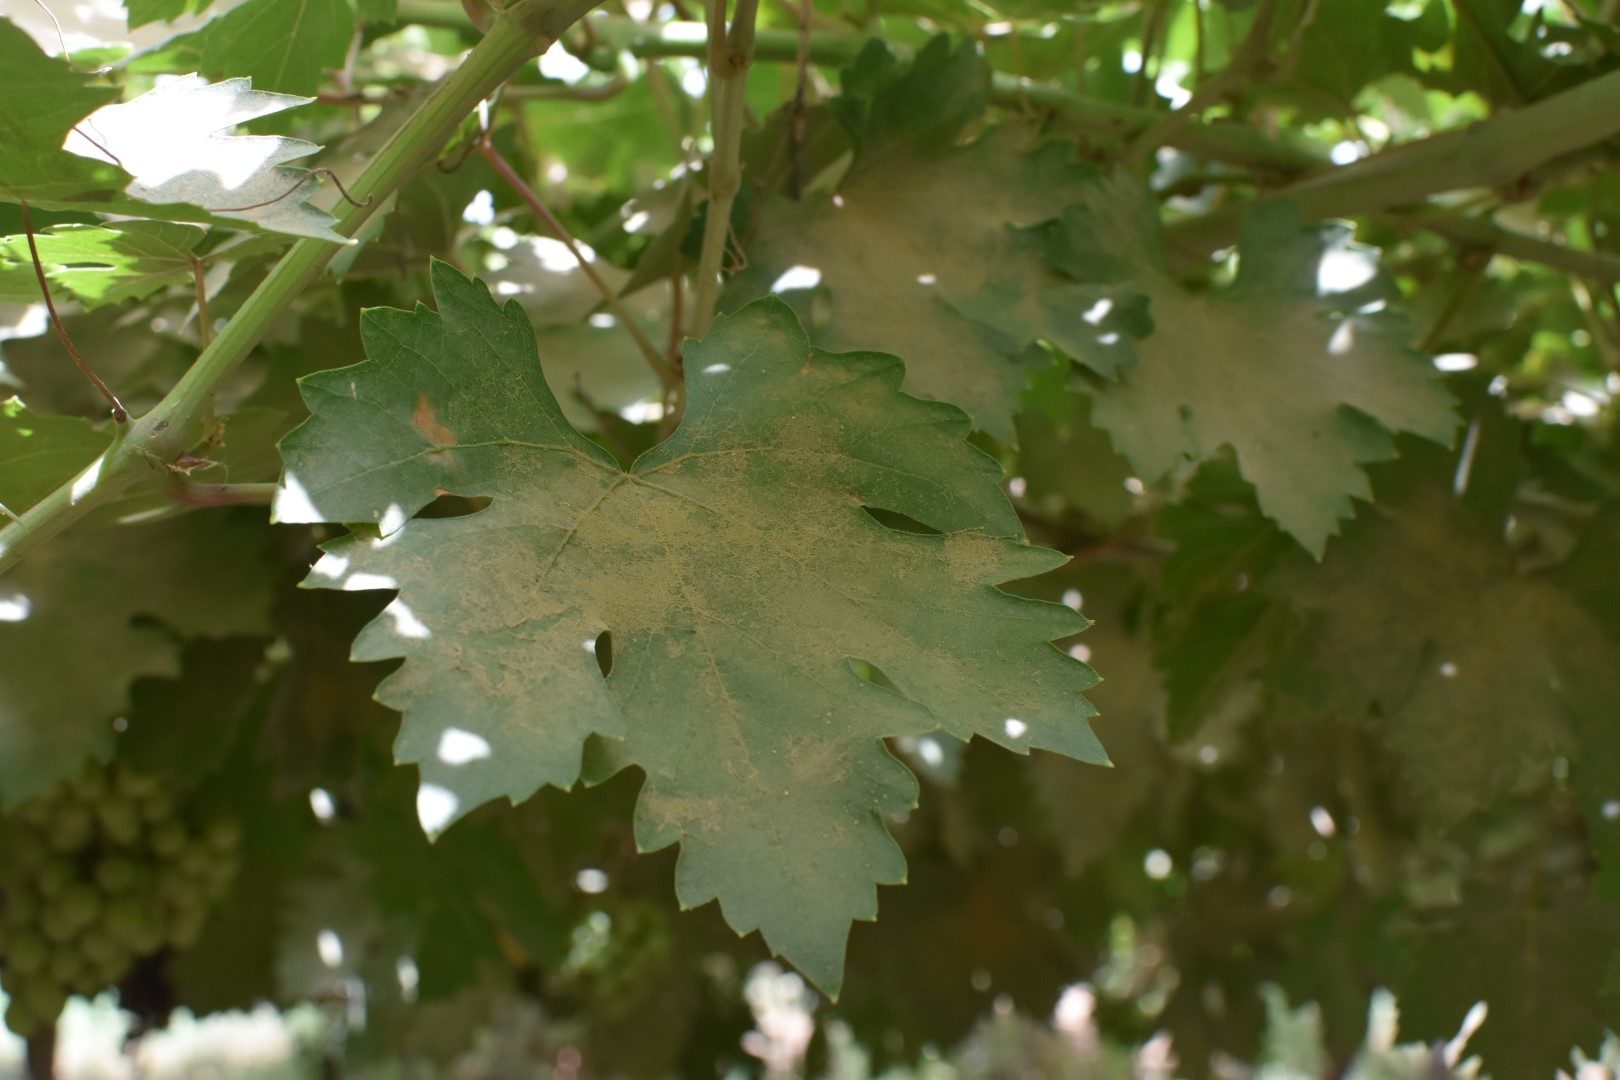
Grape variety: Riasi